Caroline B. Winslow

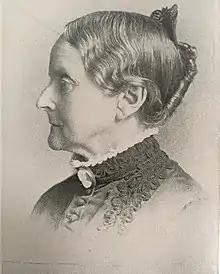
Winslow from the 1893 book "A Woman of the Century"

Caroline Brown Winslow (November 19, 1822 – December 7, 1896) was an American physician, and the fifth woman in the United States to graduate in medicine.